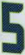
Number: 5